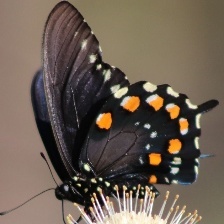
Species: PIPEVINE SWALLOW